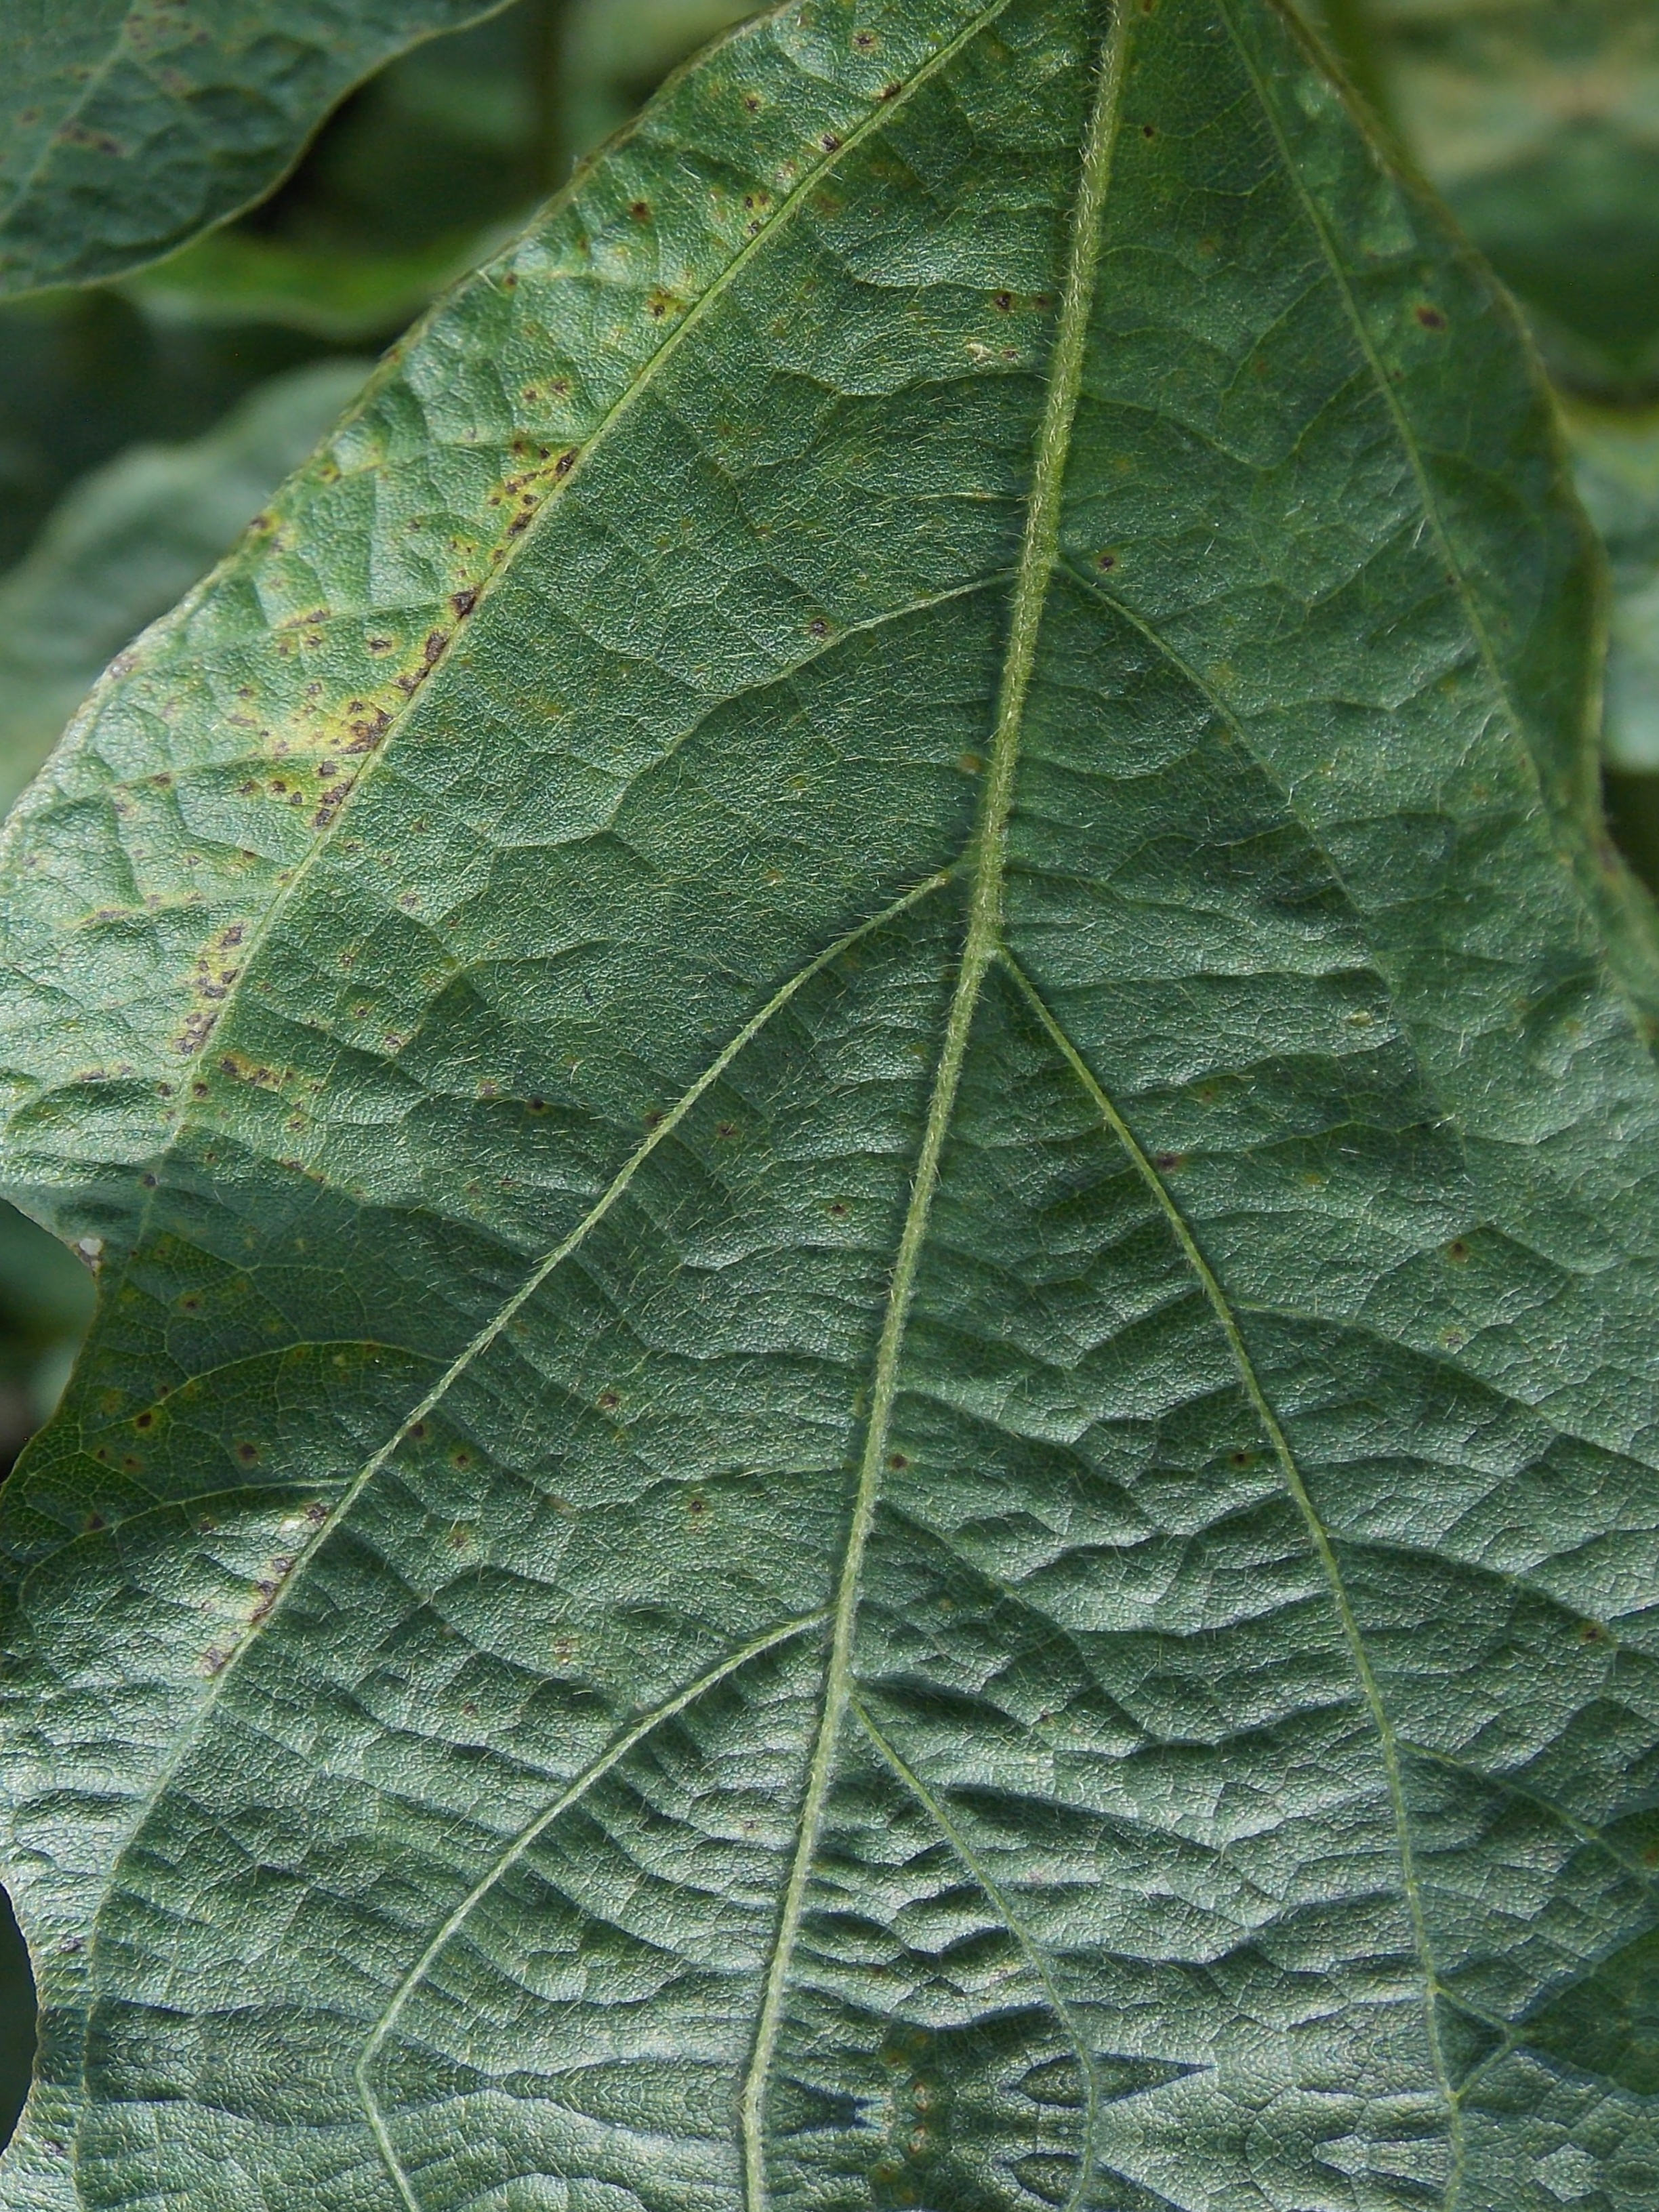
Label: Disease